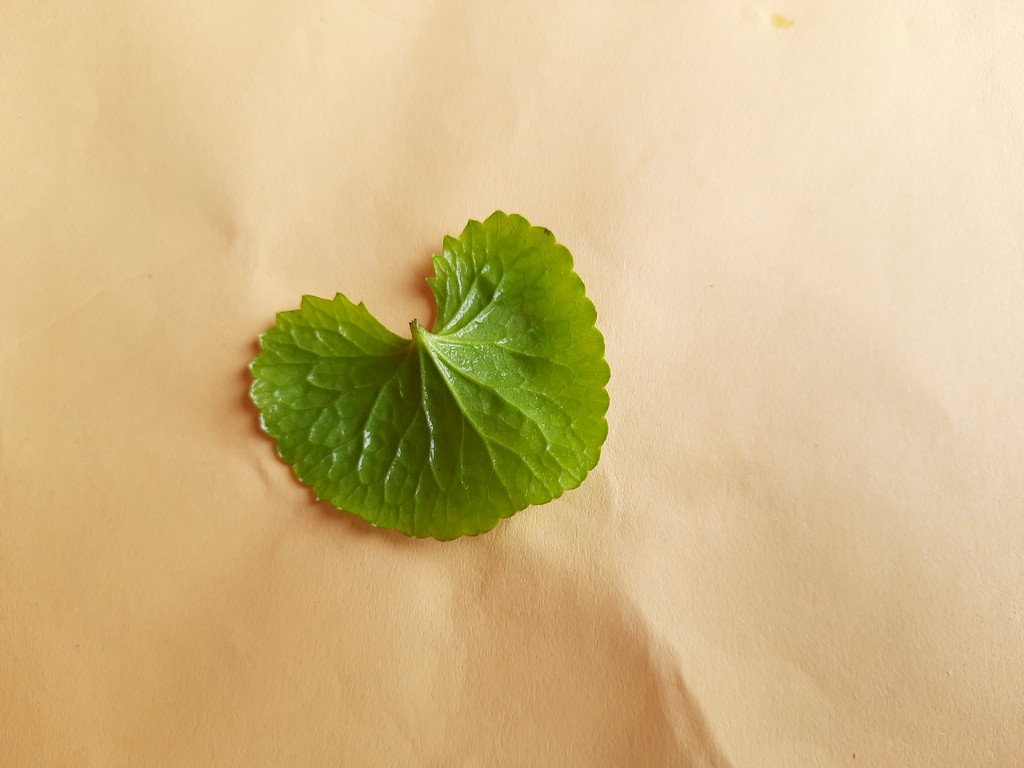
Label: Healthy